Casaleia

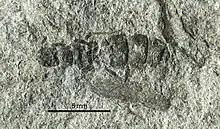
"C. longiventris" lectotype

In all three species the broad abdomen rests against the thorax with a single node petiole connecting. The eyes are sometimes not present on worker caste individuals, but in all castes where they are present they are placed just behind the mid length of the head capsule. In the known gynes the antennae are twelve segments and geniculate in structure, while the mandibles are triangular.